Kyrgyzstan

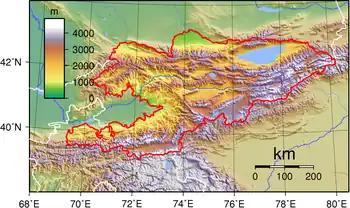
Kyrgyzstan's topography

The Kyrgyz state reached its greatest expansion after defeating the Uyghur Khaganate in 840 AD. From the tenth century, the Kyrgyz migrated as far as the Tian Shan range and maintained their dominance over this territory for about 200 years.